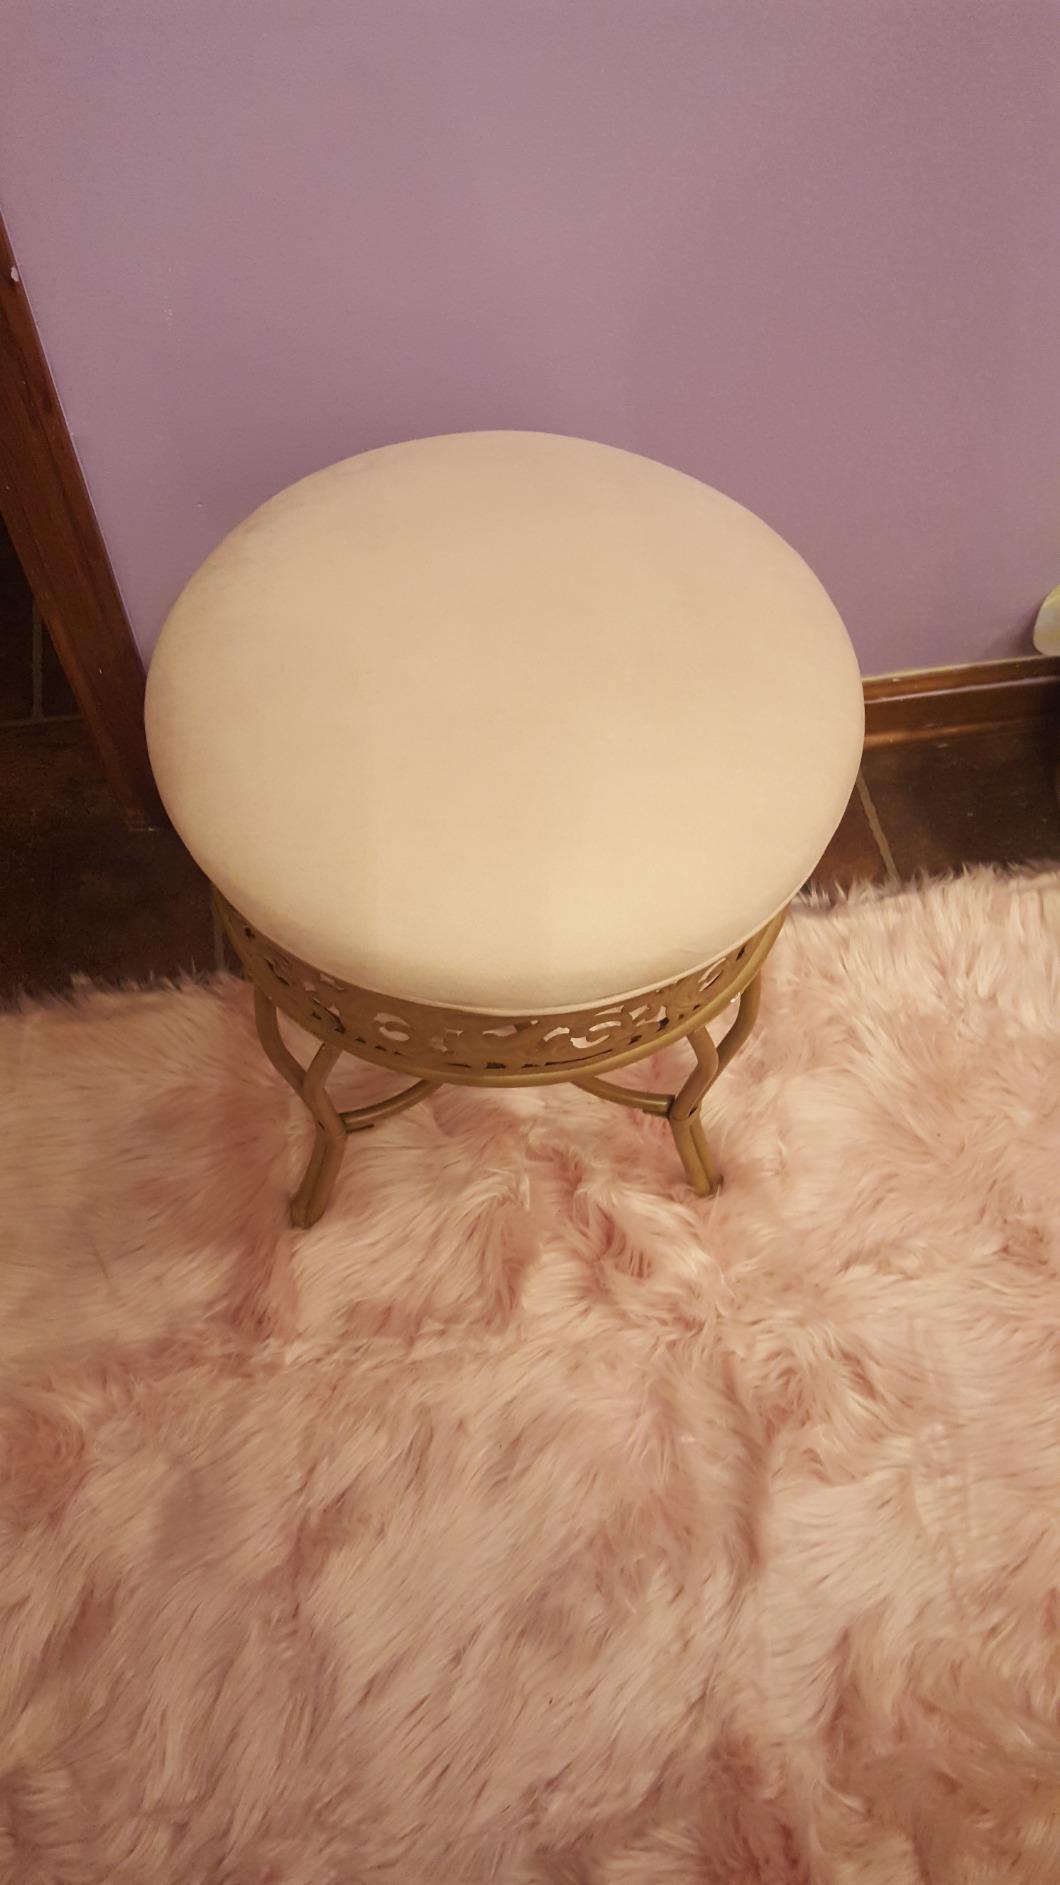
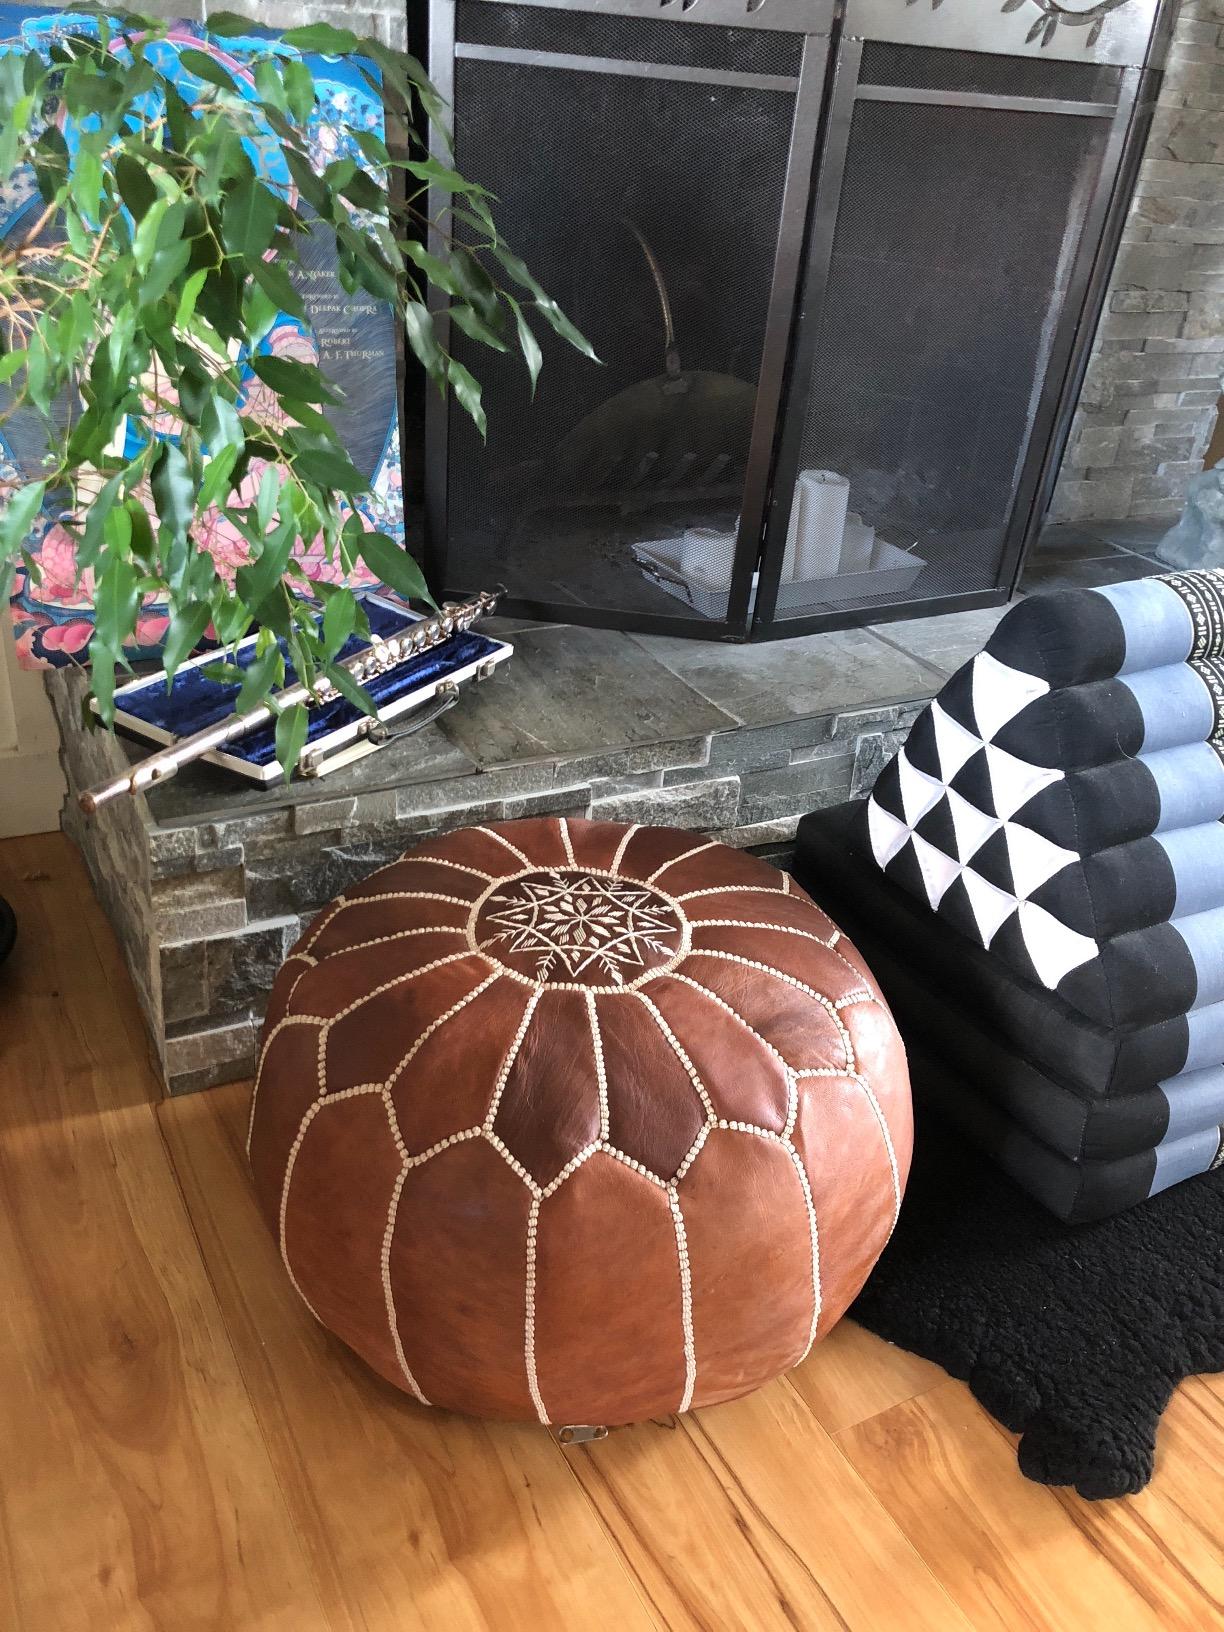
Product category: stool
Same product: no